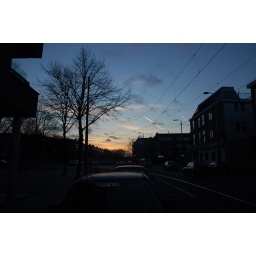
my house is in the middle of the street